Tech noir

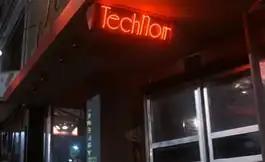
TechNoir, the nightclub in "The Terminator", invokes associations with both film noir and .

Tech noir is a hybrid genre of fiction, particularly film, combining film noir and science fiction, epitomized by Ridley Scott's "Blade Runner" (1982) and James Cameron's "The Terminator" (1984). The tech-noir presents "technology as a destructive and dystopian force that threatens every aspect of our reality".